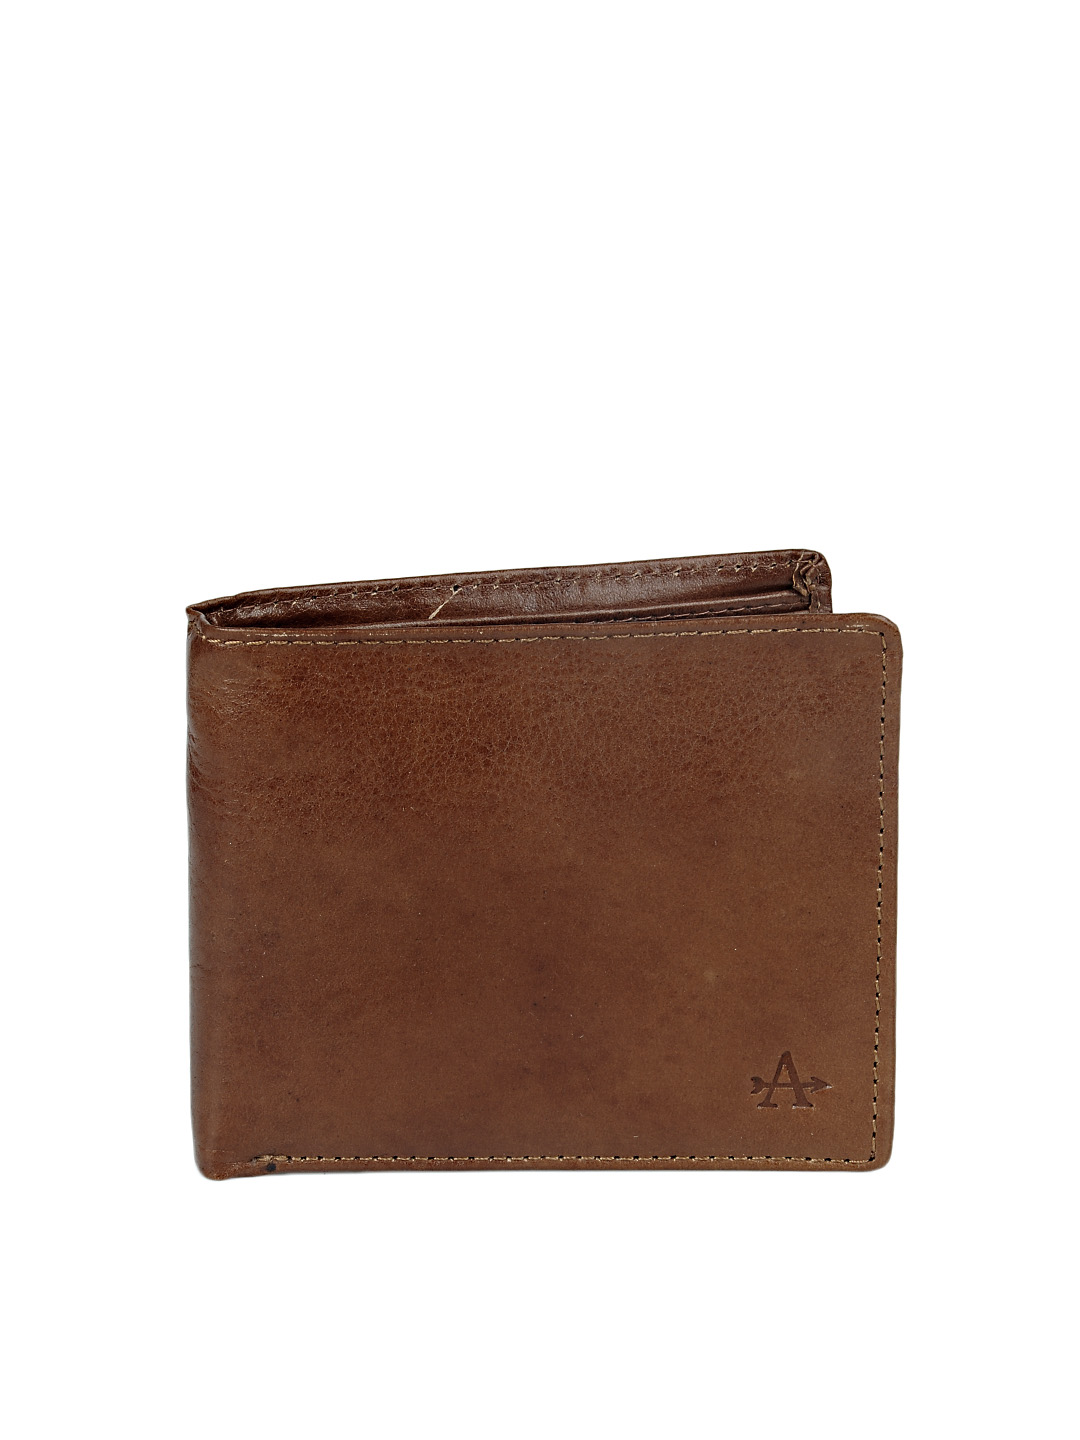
Arrow Men Brown Wallet
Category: Accessories / Wallets / Wallets
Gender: Men
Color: Brown
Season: Summer 2012
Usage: Casual